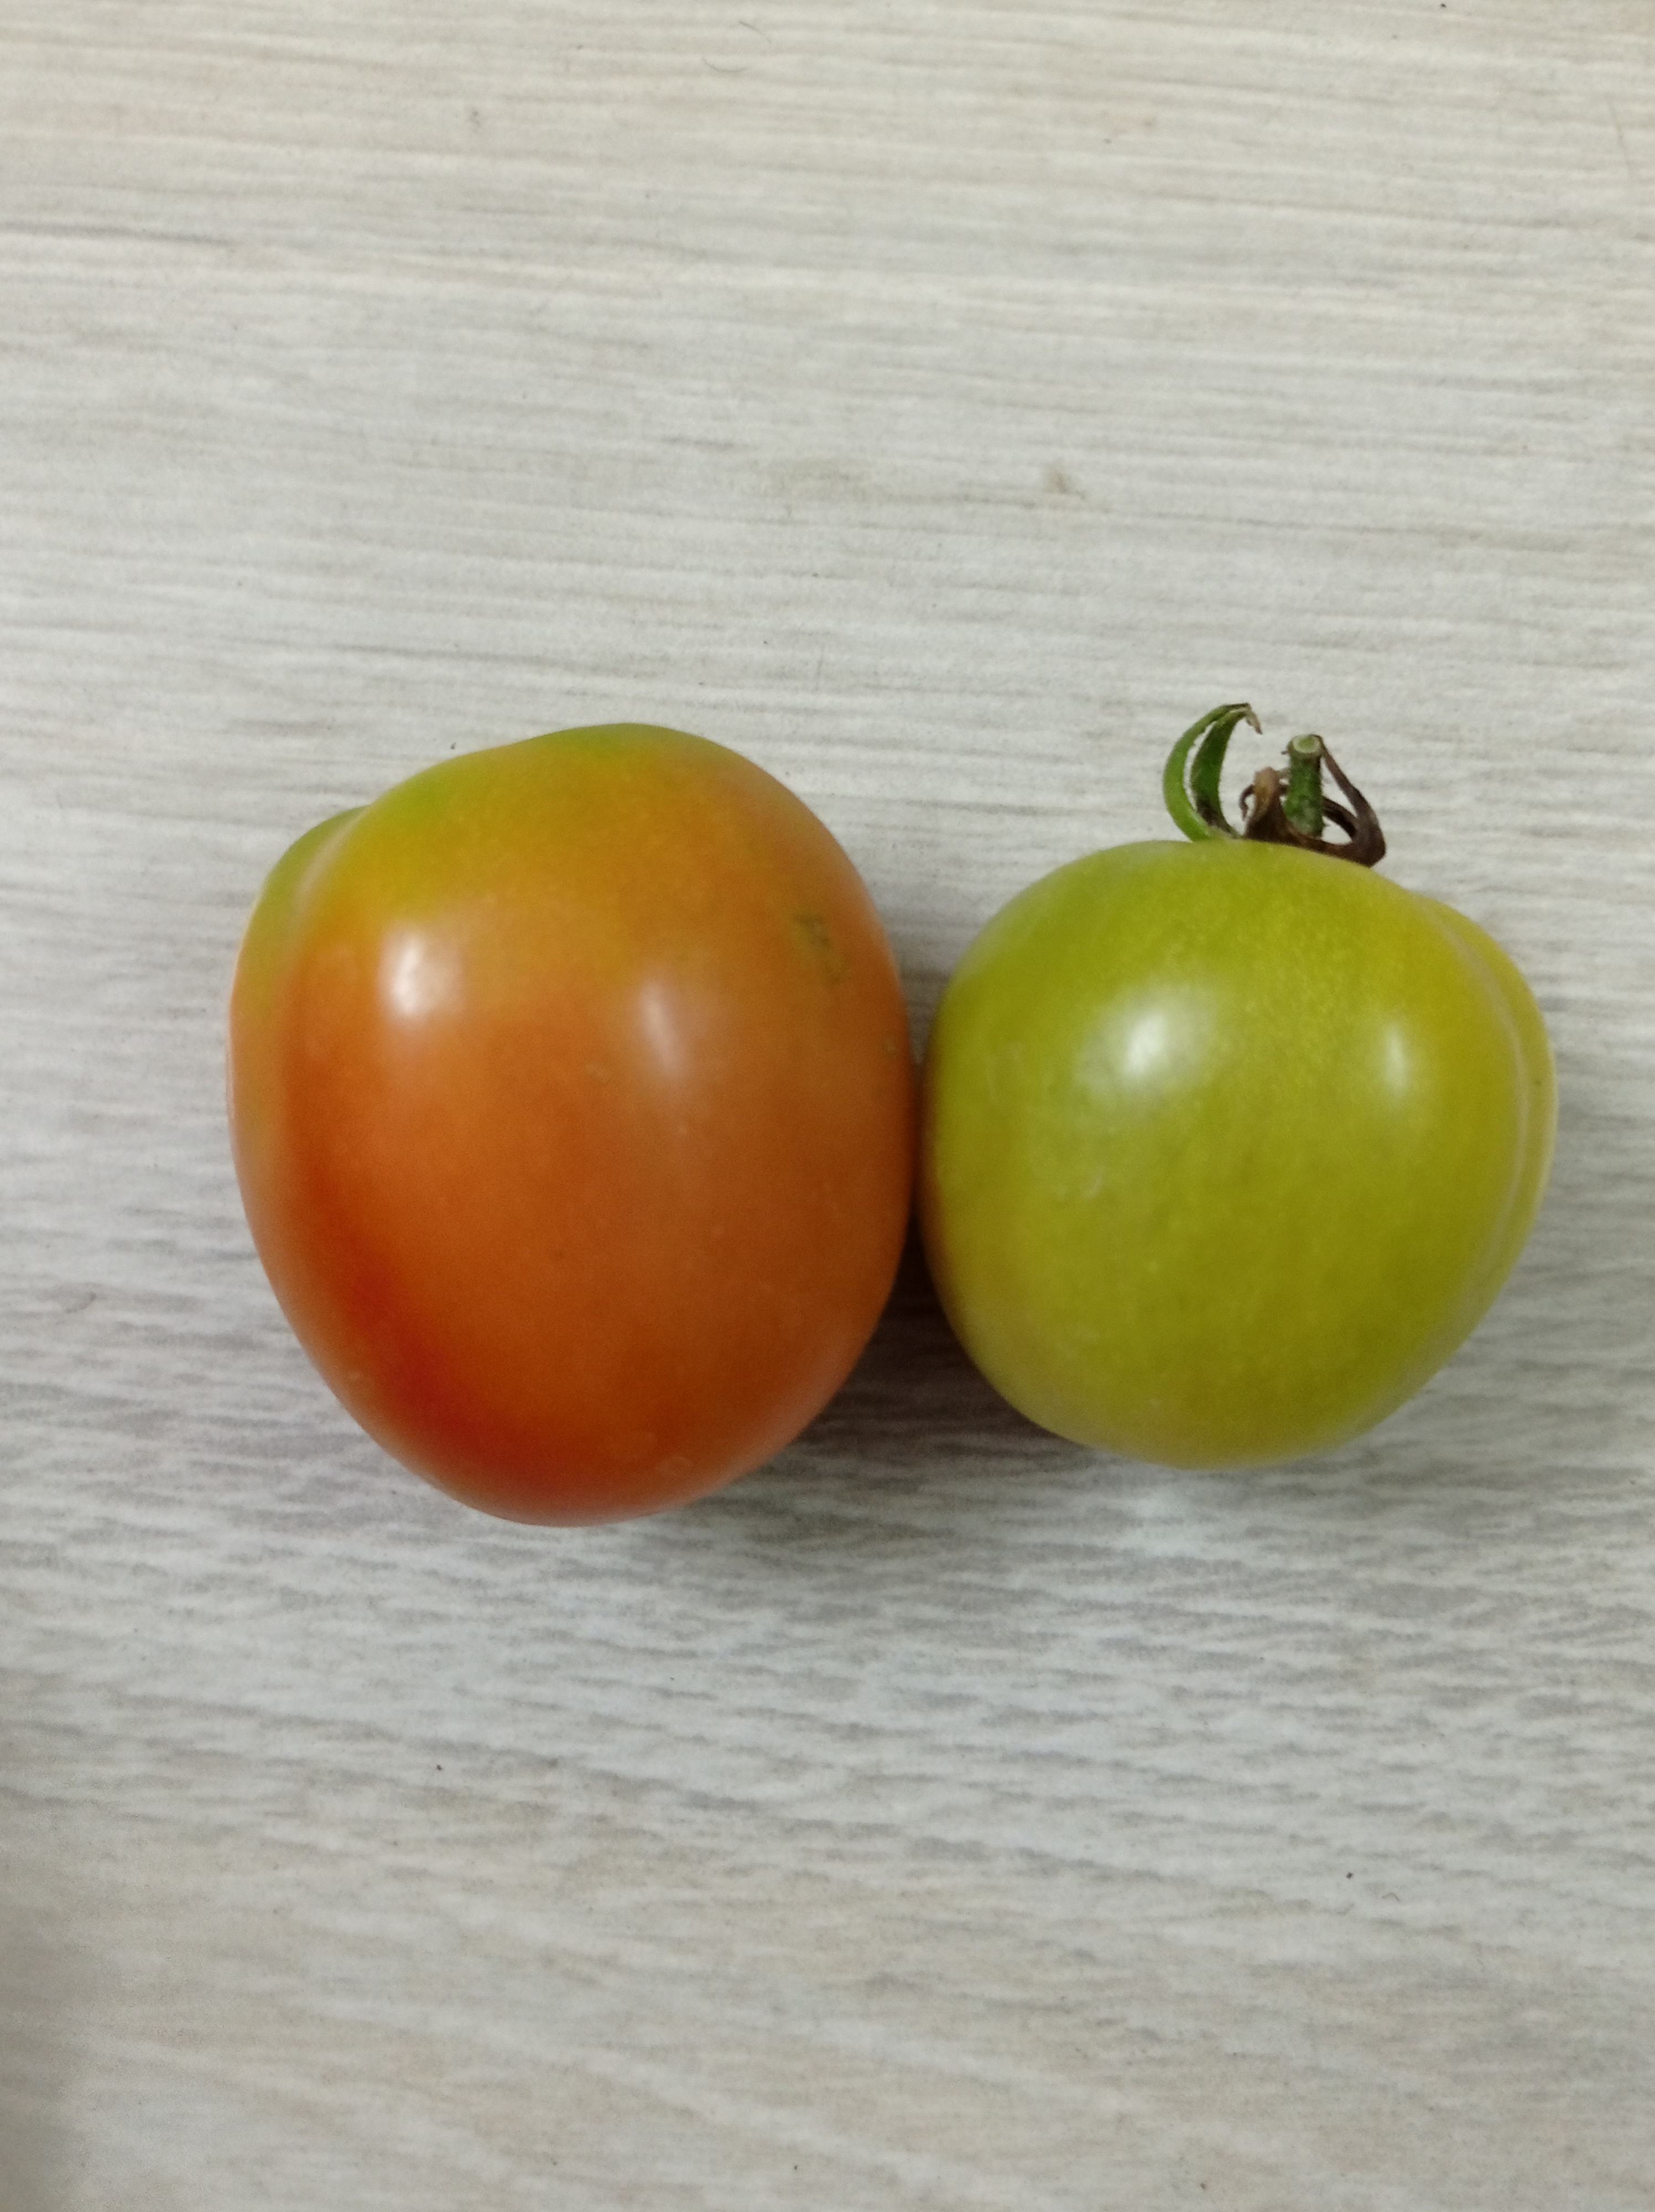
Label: Fresh